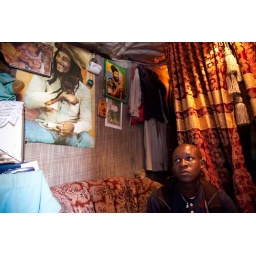
house of a boy in Nairobi...